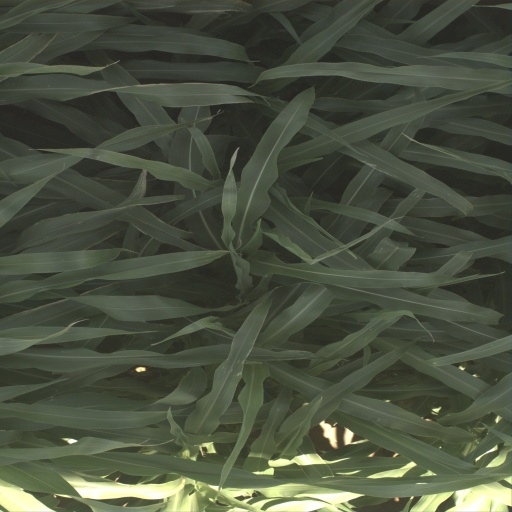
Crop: sorghum